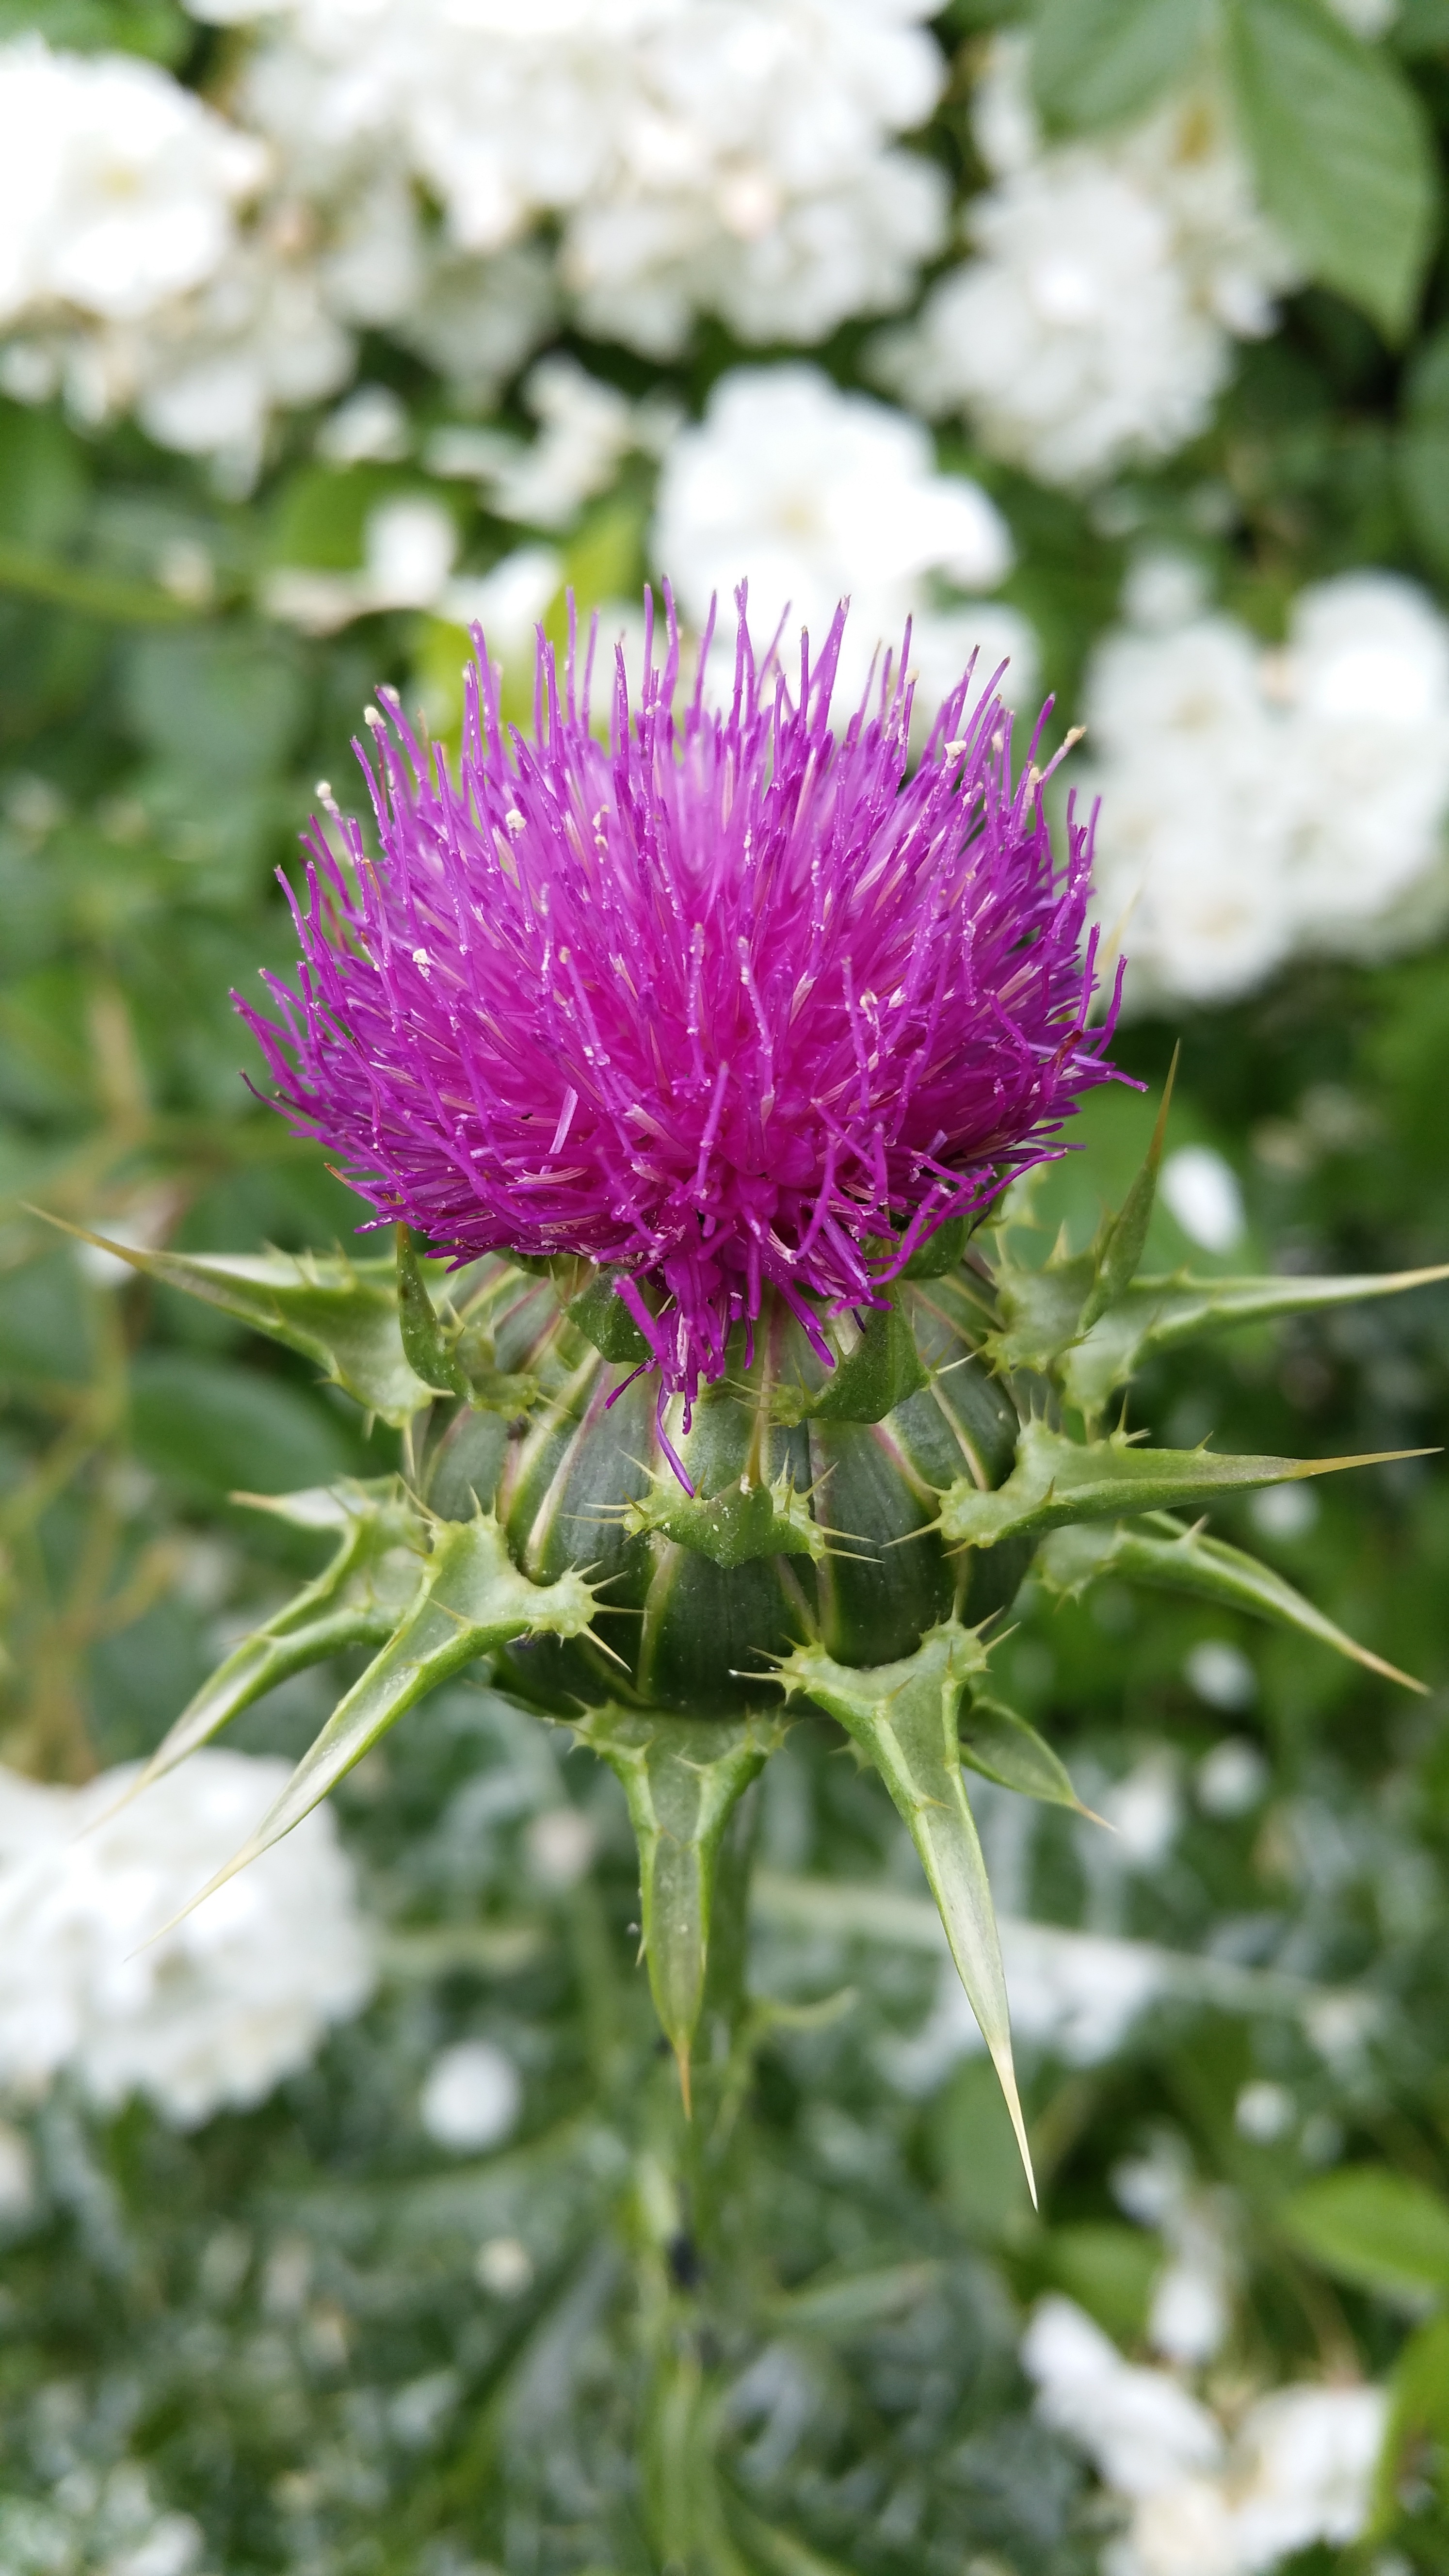
nature, blossom, prickly, plant, meadow, flower, purple, bloom, green, produce, macro, botany, close, flora, wildflower, violet, thistle, spur, flowering plant, daisy family, globe thistle, silybum, edeldistel, annual plant, mary thistle, land plant